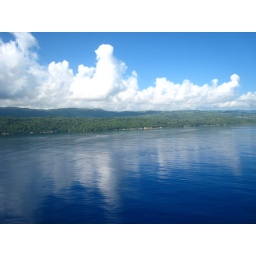
Clouds reflected in the ocean off the coast of Ocho Rios, Jamaica